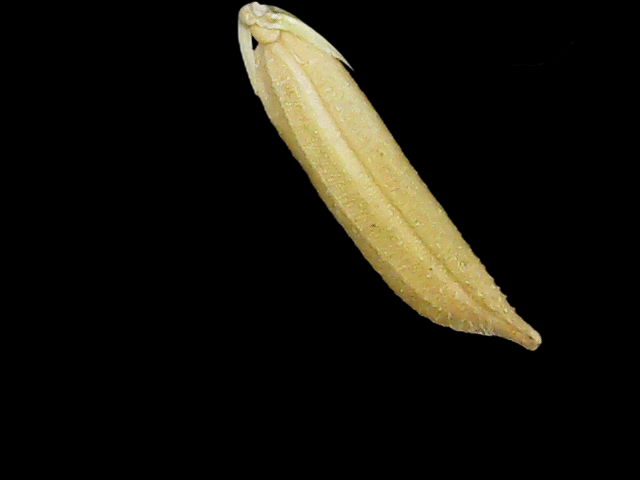
Rice variety: Binadhan25